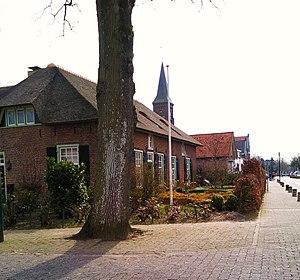
Leusden est une commune et une ville des Pays-Bas, en province d'Utrecht.